No. 295 Squadron RAF

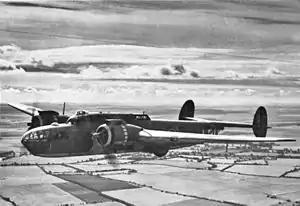
An example of the Armstrong Whitworth Albemarle as used by No. 295 Squadron

In early October 1944, the Short Stirlings of No. 295 Squadron took up residence at RAF Rivenhall, with most of its operations consisting of supply drops to Norwegian resistance forces and similar activities over the Netherlands and Denmark. The last assault action with the Stirlings was on 24 March 1945, when the unit took part in Operation Varsity, the crossing of the Rhine. The Stirlings further provided service carrying troops to Norway to disarm the Germans there when the war was over. The squadron was disbanded at Rivenhall on 14 January 1946.